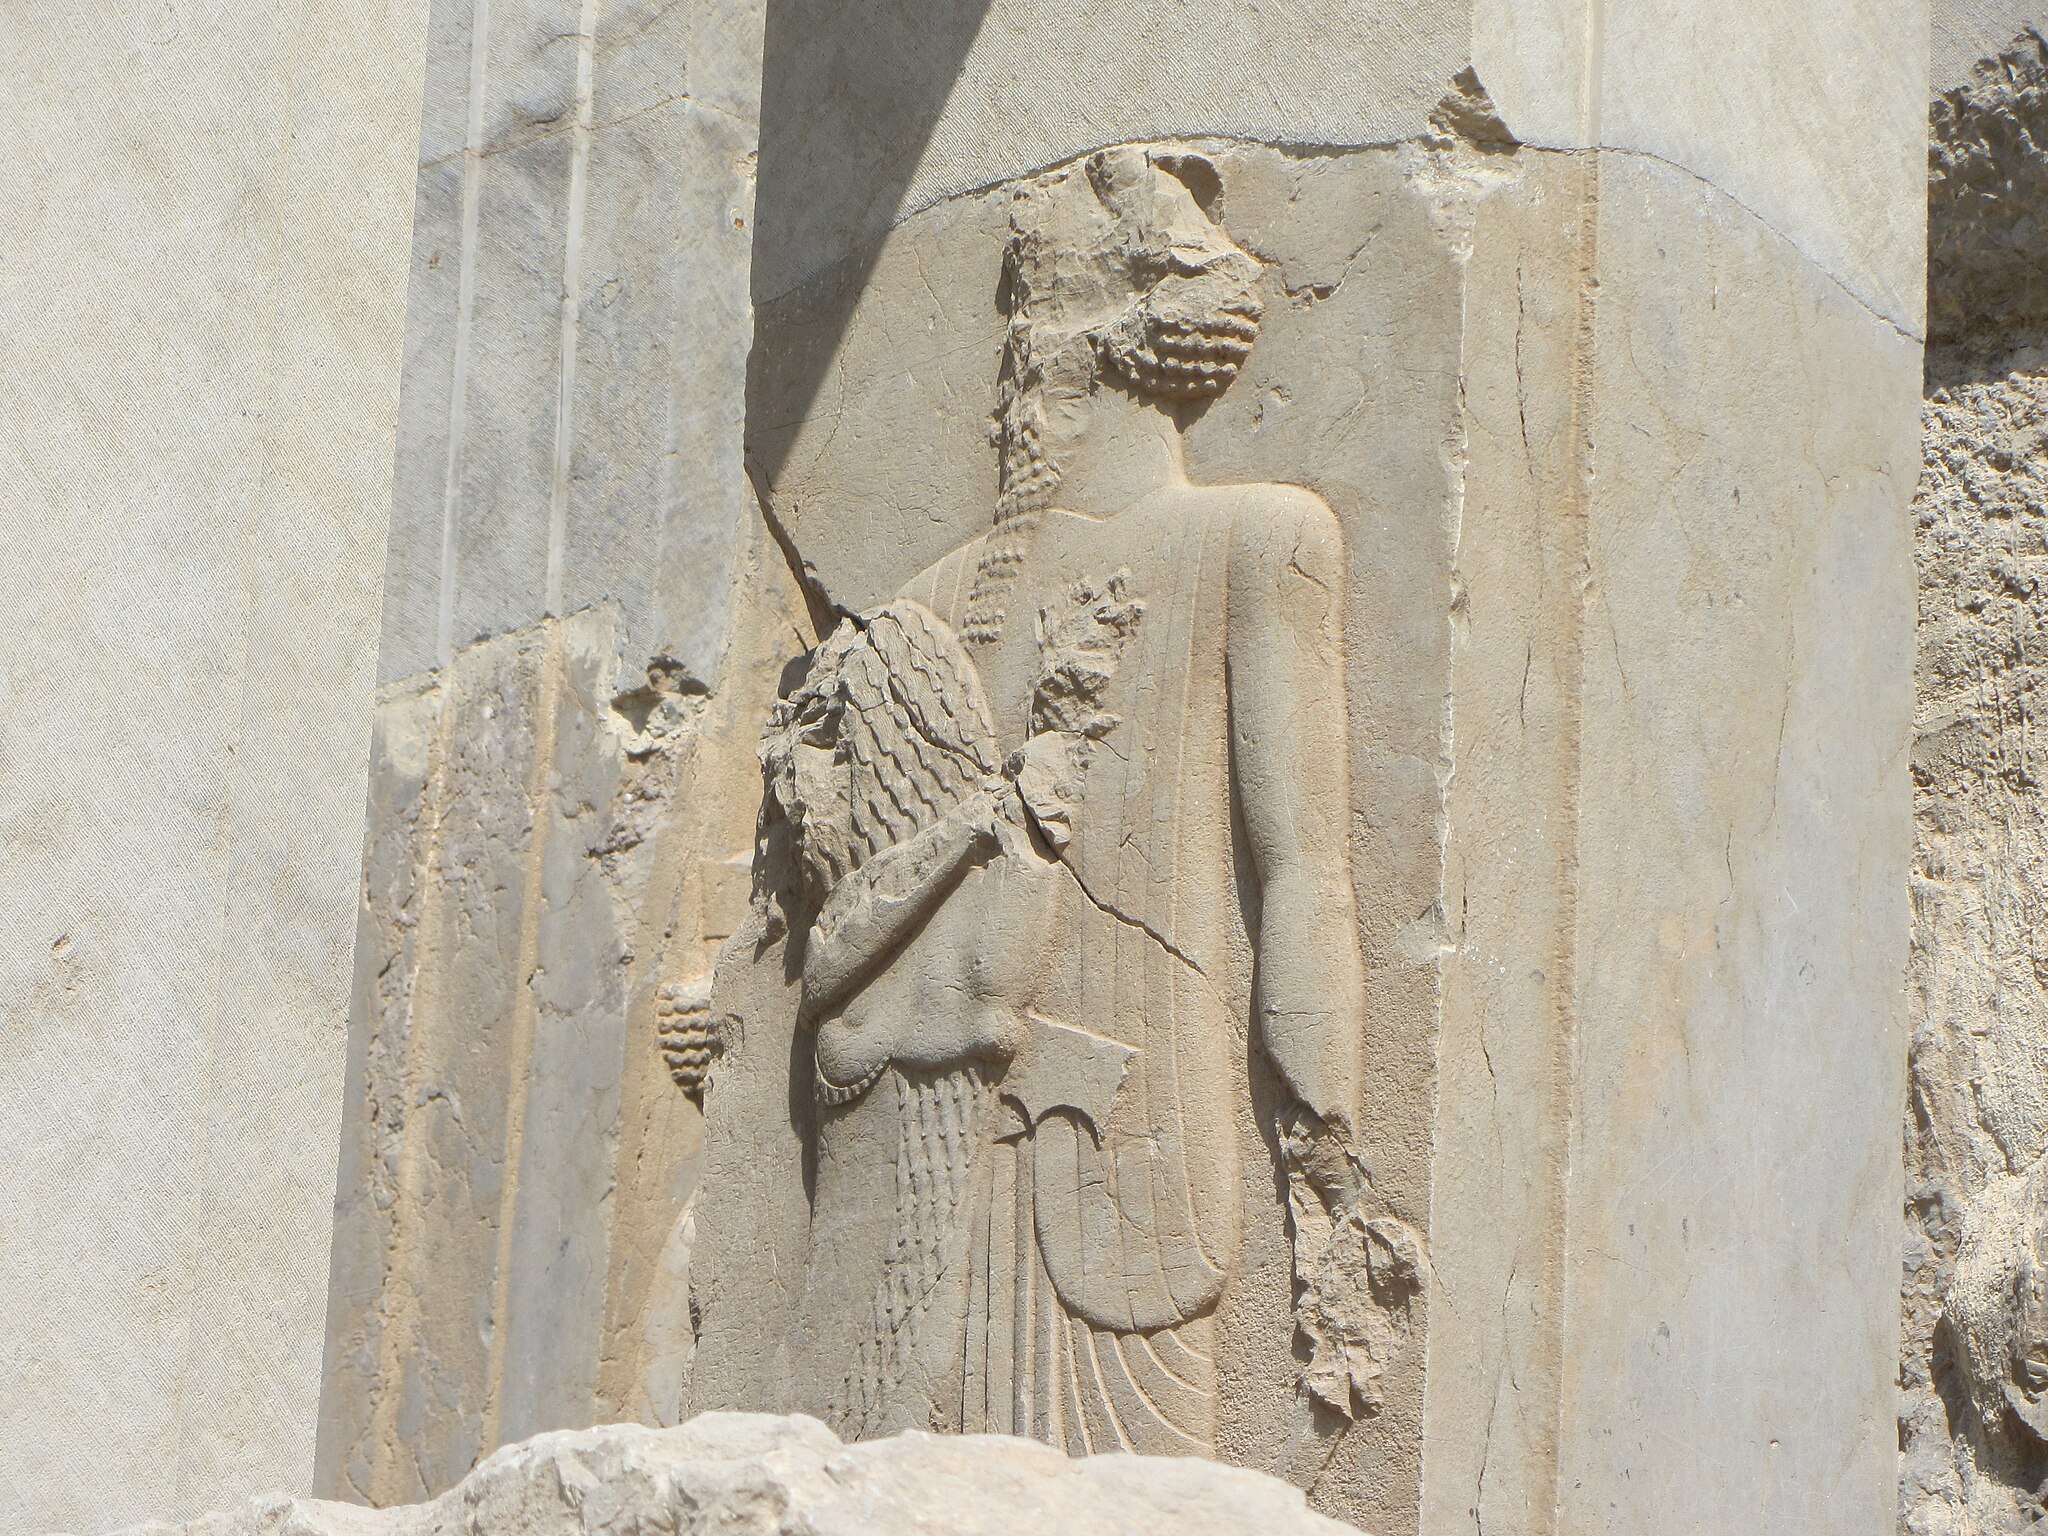
Title: Persepolis Bas-relief 04
Date: 2011-01-01 03:38:31
Categories: Images from Wiki Loves Monuments 2018, Self-published work, Cultural heritage monuments in Iran with known IDs, Uploaded via Campaign:wlm-ir, Images from Wiki Loves Monuments in Marvdasht, 2011 in Persepolis, Images from Wiki Loves Monuments 2018 in Iran, Iran photographs taken on 2011-01-01, Reliefs of king killing a lion, Persepolis